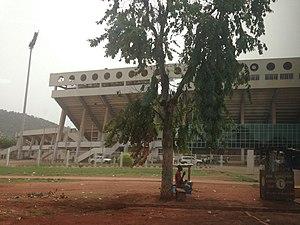
Le 1ᵉʳ arrondissement de Bangui est le plus central de la ville et constitue le cœur historique de la capitale centrafricaine. Situé au pied de la colline de Gbazabangui, on y trouve la Présidence et le PK0, point de départ des principales avenues qui rayonnent à travers la capitale, avenue de l’Indépendance, avenue Barthelémy Boganda et avenue David Dacko.